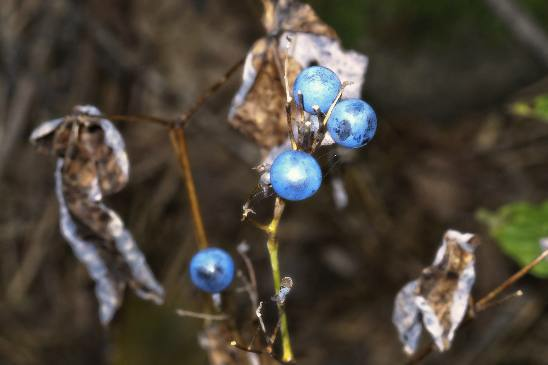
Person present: No